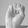
ASL letter: E